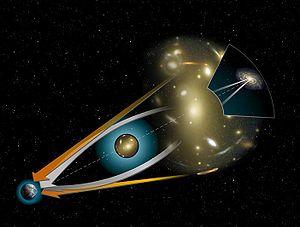
En astrophysique, une lentille gravitationnelle, ou mirage gravitationnel, est produit par la présence d'un corps céleste très massif se situant entre un observateur et une source « lumineuse » lointaine. La lentille gravitationnelle, imprimant un fort champ gravitationnel autour d'elle, aura comme effet de faire dévier les rayons lumineux qui passeront près d'elle, déformant ainsi les images que recevra un observateur placé sur la ligne de visée. En cas d’alignement parfait de la source observée et du corps céleste jouant le rôle de lentille gravitationnelle par rapport à l'observateur, le mirage peut prendre la forme d'un anneau d'Einstein.
Le fond diffus cosmologique ou FDC est le nom donné à un rayonnement électromagnétique très homogène observé dans toutes les directions du ciel et dont le pic d'émission est situé dans le domaine des micro-ondes. Anticipé dès 1948 et découvert par hasard en 1964, ce phénomène physique permet à la communauté scientifique de départager les différents modèles cosmologiques, notamment en abandonnant les modèles fondés sur le principe cosmologique parfait et en donnant la priorité aux modèles basés sur l'idée de Big Bang, qui prédisent l'émission d'un tel rayonnement thermique à l'époque de l'Univers primordial.
La relativité générale est une théorie relativiste de la gravitation, c'est-à-dire qu'elle décrit l'influence sur le mouvement des astres de la présence de matière et, plus généralement d'énergie, en tenant compte des principes de la relativité restreinte. La relativité générale englobe et supplante la théorie de la gravitation universelle d'Isaac Newton qui en représente la limite aux petites vitesses et aux champs gravitationnels faibles.
Jürgen Ehlers, né le 29 décembre 1929 à Hambourg et décédé le 20 mai 2008 à Potsdam, est un physicien allemand, auteur de contributions notoires pour la compréhension de la théorie de la relativité générale d'Albert Einstein. Après des études de premier et second cycle dans l'« équipe de la relativité » de Pascual Jordan à l'université de Hambourg, il a occupé différents postes de maître de conférences et de professeur titulaire avant de rejoindre l'Institut Max-Planck d'astrophysique de Munich comme directeur. En 1995, il est devenu le directeur-fondateur de l'Institut Max-Planck de physique gravitationnelle, nouvellement créé à Potsdam, en Allemagne.